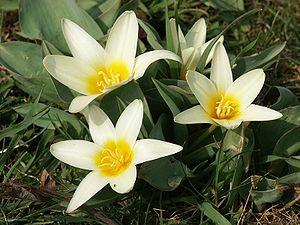
La tulipe nénuphar est une fleur originaire du Kazakhstan, de la famille des Liliacées.